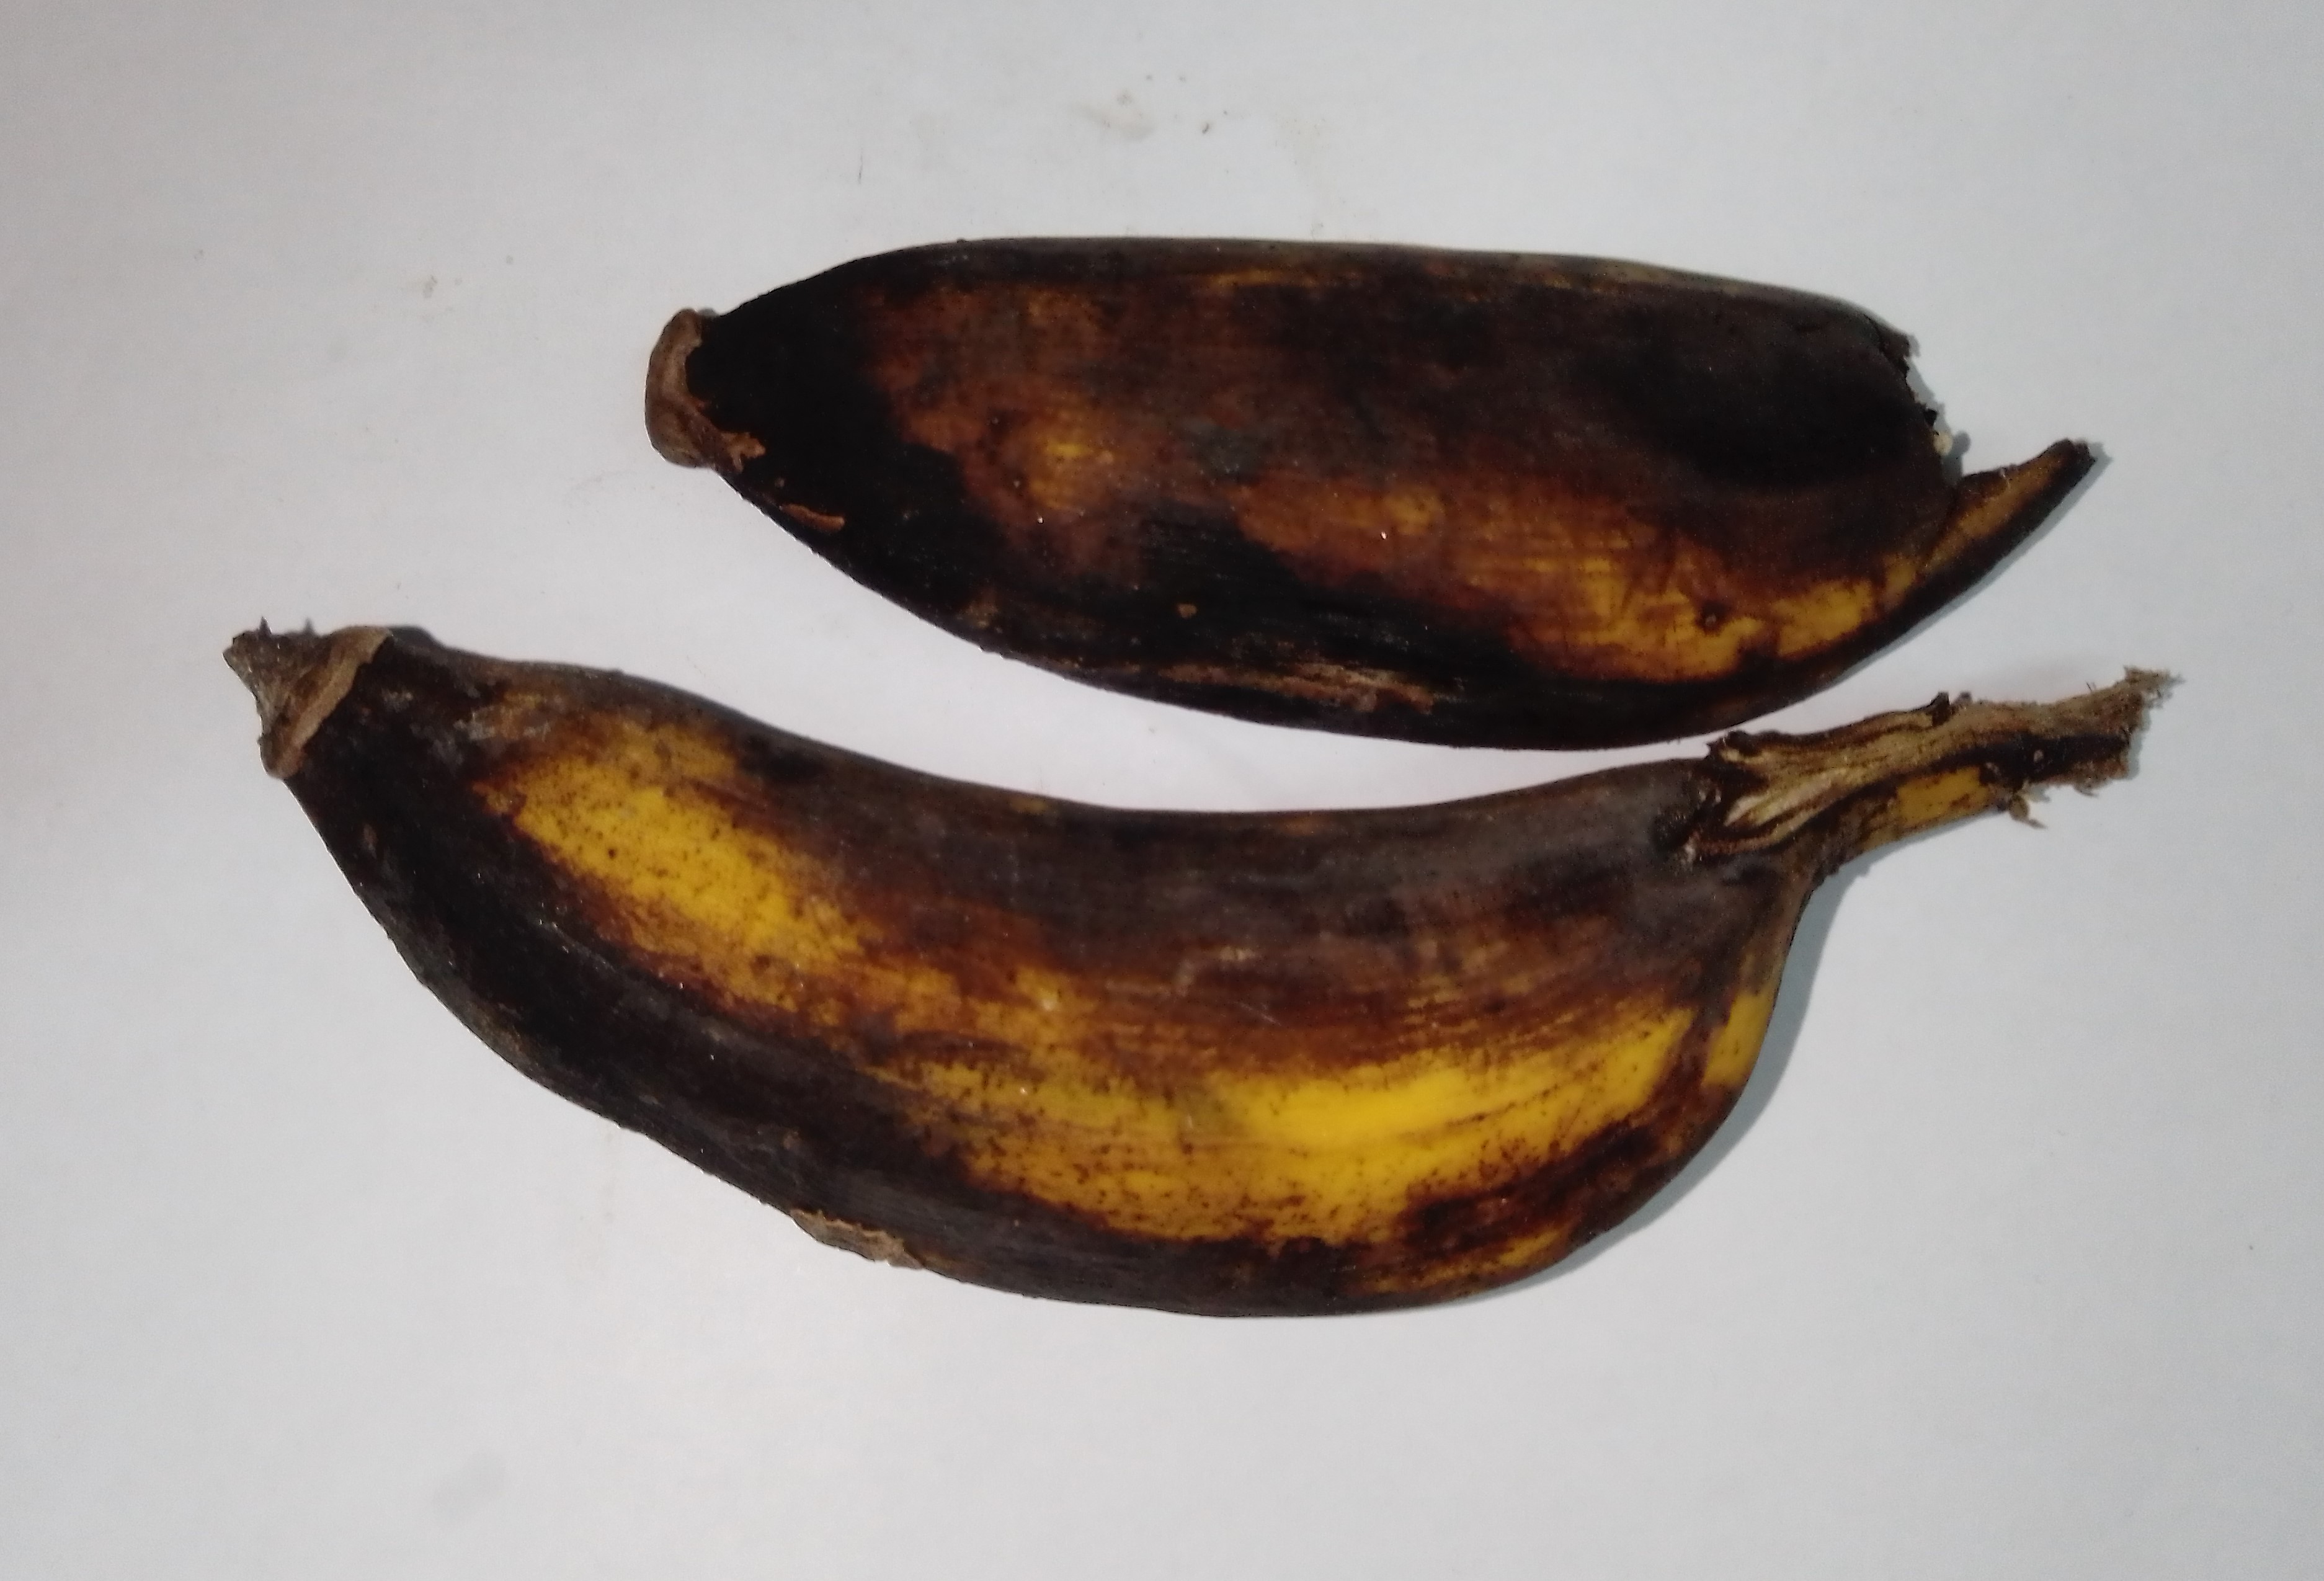
Fruit: banana
Condition: rotten